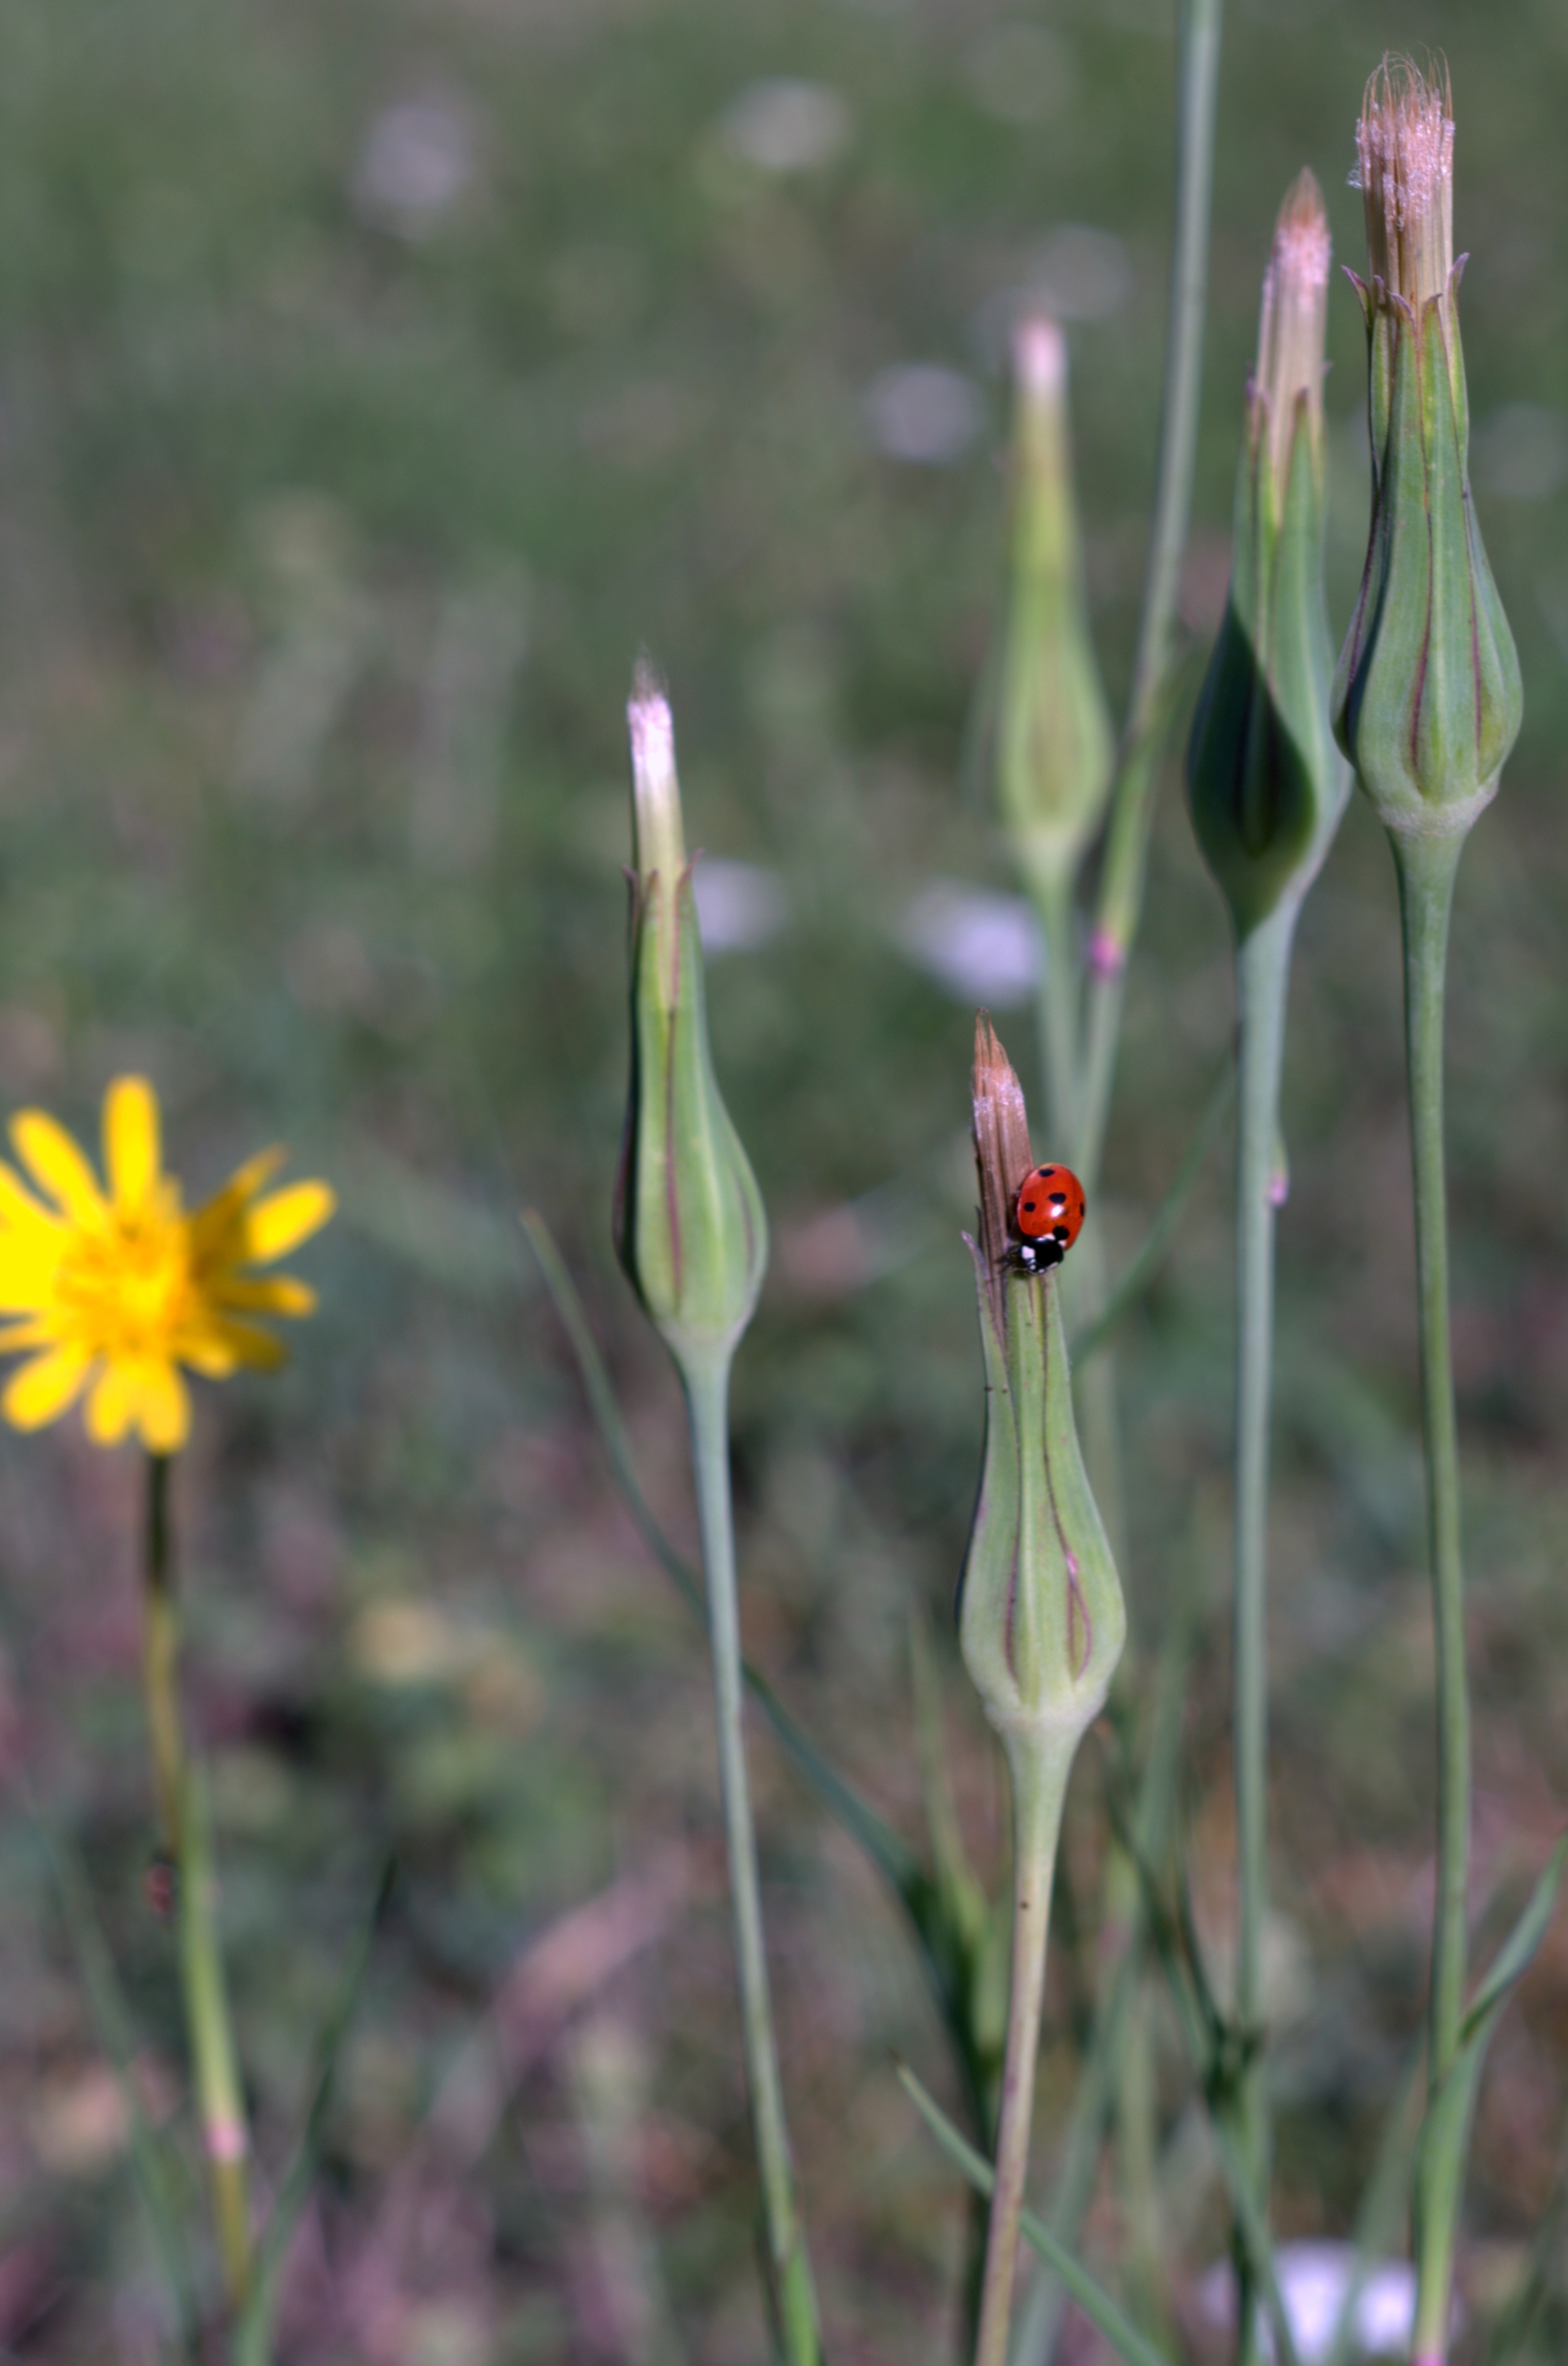
plant, meadow, prairie, flower, spring, ladybug, botany, yellow, garden, flora, plants, yellow flower, wildflower, wild flowers, flowering plant, summer flower, dandelion field, grass family, plant stem, land plant